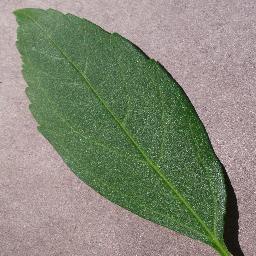
Label: Cherry___healthy